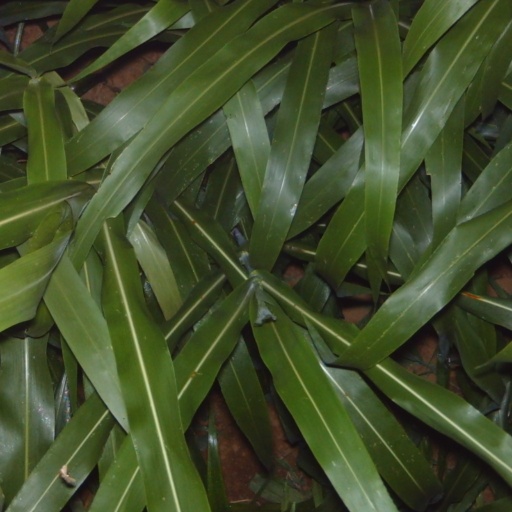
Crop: sorghum